John H. Kelly

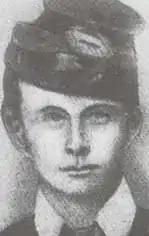
John H. Kelly, Brigadier General in the Confederate Army

John Herbert Kelly (March 31, 1840 – September 4, 1864) was, at the time of his promotion, the youngest brigadier general in the Confederate States Army. He became one of the youngest generals to die during the American Civil War, at the age of 24. His death occurred during an engagement at Franklin, Tennessee, on September 2, 1864, during Major General Joseph Wheeler's raid into Tennessee in August and early September 1864 in an attempt to destroy the railroad that Union Army Major General William Tecumseh Sherman was using to supply his force from Chattanooga, Tennessee, during the Atlanta Campaign.